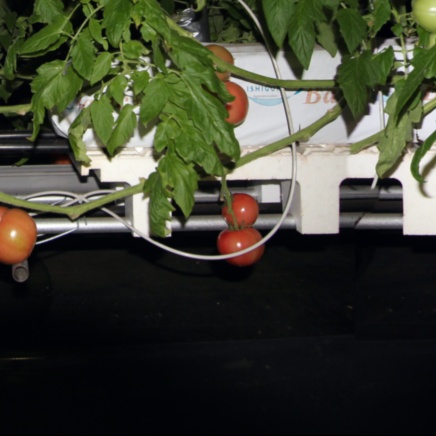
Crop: tomato